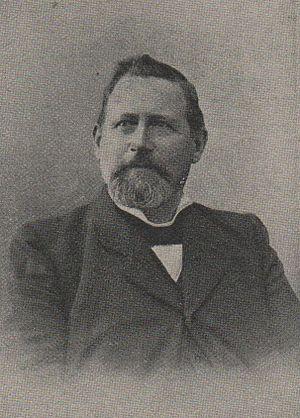
Photo d'Edouard Quartier-La-Tente (1855-1925) tiré du compte-rendu de la 6ème Manifestation maçonnique Internationale de 1913, tenue à La Haye.
Édouard Quartier-la-Tente est un homme politique suisse, membre du Parti radical-démocratique. Franc-maçon et pacifiste, il est grand maître de la Grande Loge suisse Alpina, de 1900 à 1905.
Les dirigeants de la Grande Loge suisse Alpina portent le titre de grand-maître depuis sa création en 1844.
La franc-maçonnerie durant la Première Guerre mondiale conserve ses fondements universalistes, mais, d'une manière générale, les francs-maçons de chaque pays en conflit servent sans restriction leurs nations respectives, ébranlant fortement les principes de fraternité universelle issus du siècle des Lumières, qui la régissent depuis sa création.